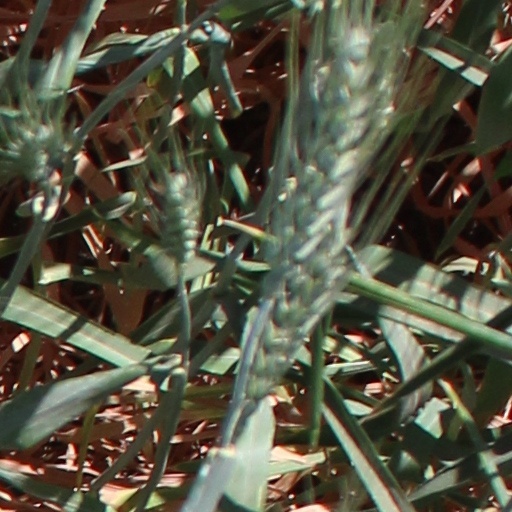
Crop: wheat